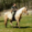
Label: horse